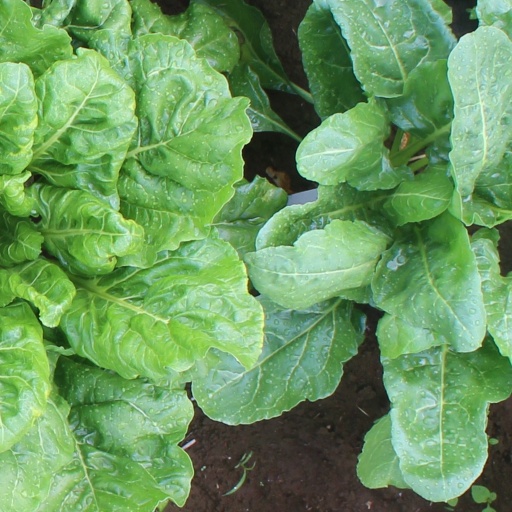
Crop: sugar beet